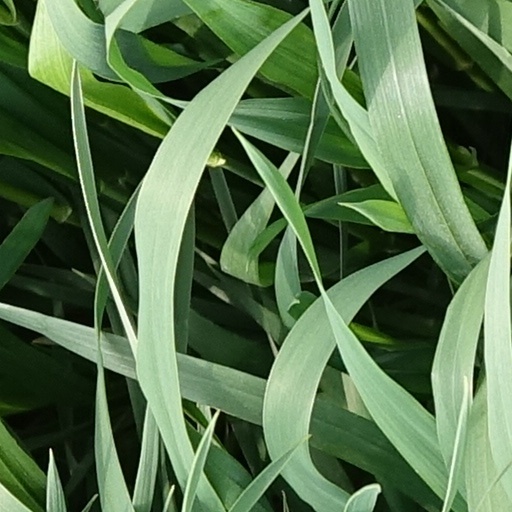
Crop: wheat